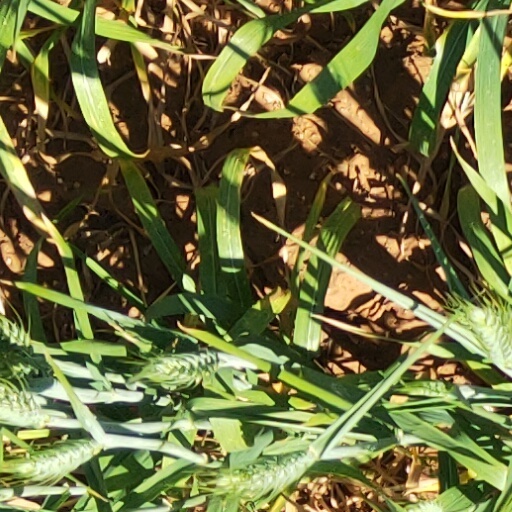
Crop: wheat